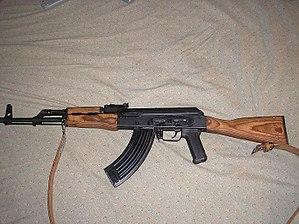
Le fusil d'assaut AIM est la variante roumaine de l'AKM soviétique. Dans l'armée roumaine, il est connu comme le PM Md 63.
L'AKM est la version en tôle emboutie de l'AK-47 afin d'en réduire les coûts de production. Il a remplacé son prédécesseur dans l'Armée rouge puis dans celles des pays du Pacte de Varsovie. Produit massivement, il représente l'essentiel des Kalachnikov utilisés dans le monde. Les médias confondent souvent AK-47 et AKM.